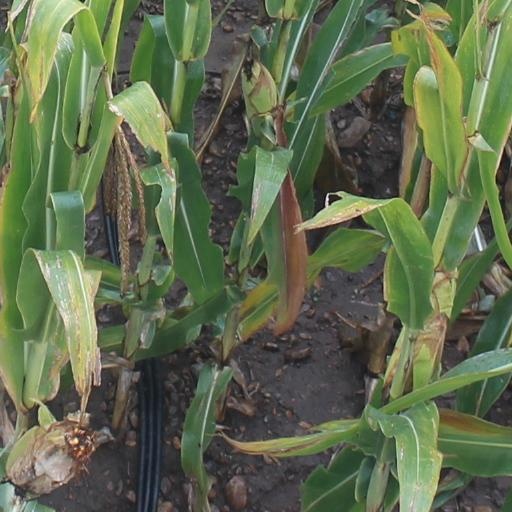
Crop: maize; corn